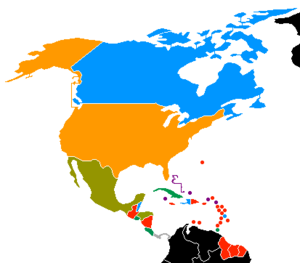
La Gold Cup 2013, disputée aux États-Unis, est la douzième édition de la Gold Cup et la vingt-et-deuxième coupe des nations de l'Amérique du Nord, d'Amérique centrale et des Caraïbes.